Matthew Savoie (figure skater)

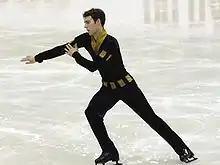
Savoie in 2003.

Matthew Savoie (born September 12, 1980, in Peoria, Illinois), is an American former competitive figure skater. He is a three-time U.S. bronze medalist, the 2006 Four Continents bronze medalist, and competed at the 2006 Olympics.